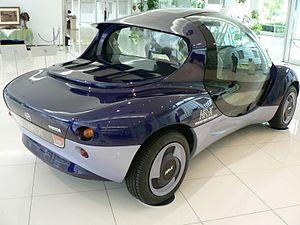
La Mazda HR-X est un concept car du constructeur automobile Japonais Mazda, présenté au salon de Tokyo en 1991.